Mansion Hill Historic District (Madison, Wisconsin)

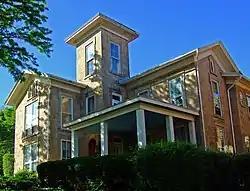
Lawrence / Bashford House, Italian Villa style, 1857

The hallmark of Romanesque Revival style is the round-topped arches above window and door openings, as opposed to square tops or pointed arches.